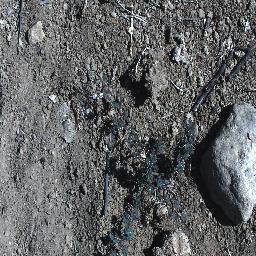
Label: prickly_acacia